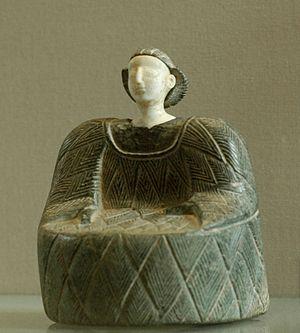
Le complexe archéologique bactro-margien, également dénommé en français dans la tradition archéologique, « civilisation de l'Oxus », sont des appellations qui servent à désigner une civilisation interculturelle qui s'est épanouie entre la Bactriane et la Margiane entre la fin du IIIᵉ et le début du IIᵉ millénaire av. J.-C. Cette civilisation, qui caractérise l'Asie centrale à l'époque du Bronze ancien, a principalement été identifiée par des archéologues soviétiques à partir de fouilles ayant débuté dans les années 1950. Elle présente une grande homogénéité d'un site à l'autre.
L'histoire de l'Ouzbékistan a connu d'importantes migrations, qui ont causé des modifications du peuplement du pays, suivant les montées et les chutes de dynasties et d'empires aussi puissants que variés. L'Ouzbékistan est situé au cœur de l'Asie centrale, entre les steppes, les déserts et les montagnes, au croisement de grandes routes de communication et de commerce. Les Ouzbeks, de langue turque, ne sont que parmi les derniers de ces migrants. Aujourd'hui, ce pays indépendant le plus peuplé de la région tente à se faire le chemin autour des grandes puissances et d'affirmer son identité propre qu'il est en train de forger.
Le musée du Louvre est un musée situé à Paris, en France.
La société des amis du Louvre est une association, indépendante du musée du Louvre, et reconnue d'utilité publique par le décret du 14 septembre 1898.
"La Bactriane ou Bactrie est une région à cheval sur les États actuels d'Afghanistan, du Tadjikistan, et de l'Ouzbékistan, située entre les montagnes de l'Hindou Kouch et le fleuve Amou-Daria. C'est un État fondé autour de la cité de Bactres qui a été sa capitale administrative et centre du pouvoir, d'où elle tire aussi son appellation de la ""Bactriane"", en particulier à l'époque du royaume gréco-bactrien et des royaumes indo-grecs.